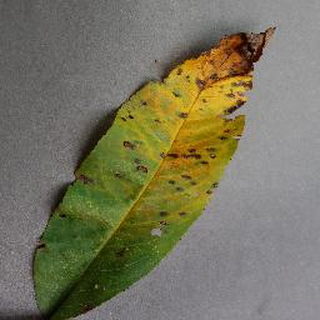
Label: peach_bacterial_spot